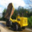
Label: truck